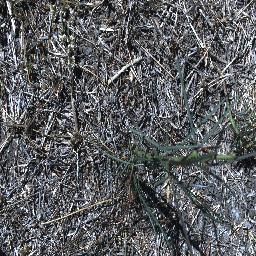
Label: parkinsonia